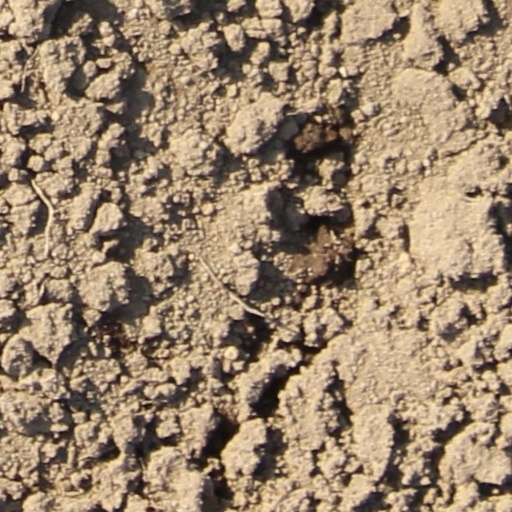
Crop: wheat